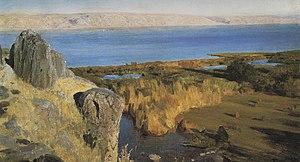
La Galilée est une large région située dans le nord d'Israël, traditionnellement divisée en trois parties: